Deutschtum

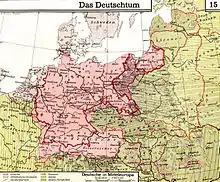
Map depicting the territories inhabited by ethnic Germans in Europe during the interwar period ( 1930)

Deutschtum is a German term equating to "Germanness". It may either refer to the German character and spirit, the belonging and yearning to the German people or the entirety of German ethnic groups residing in foreign countries.